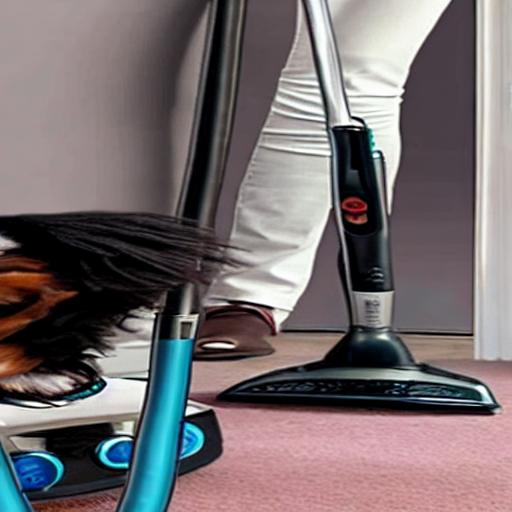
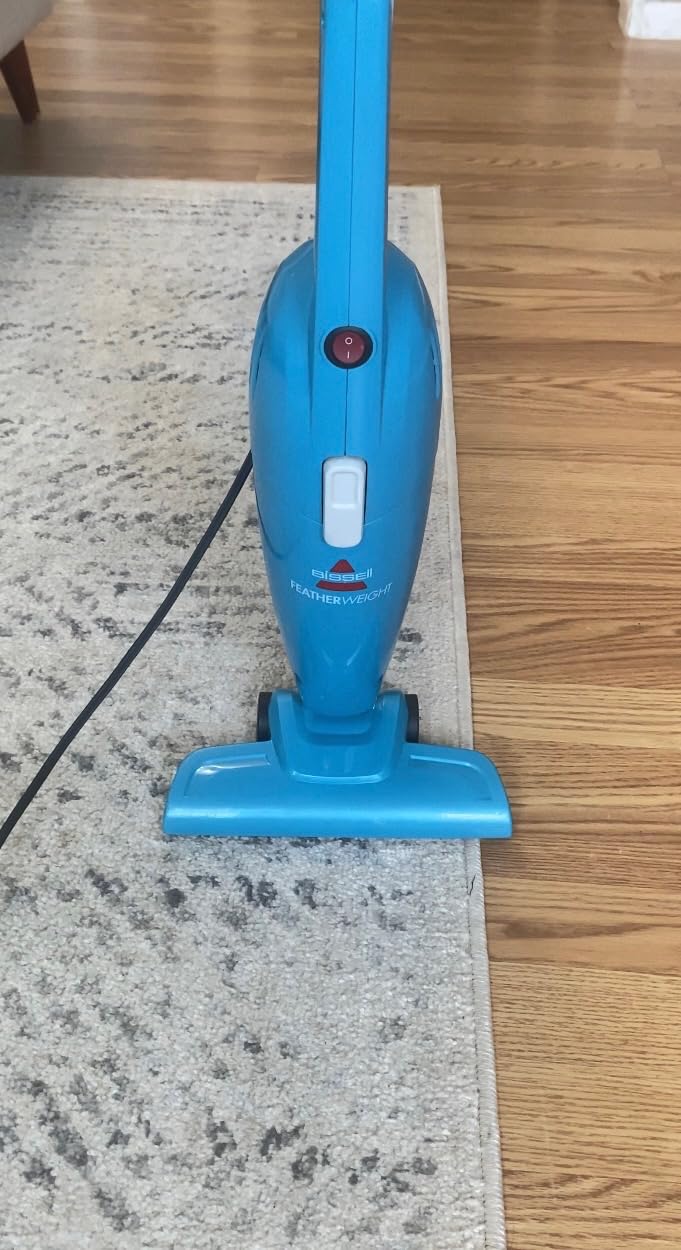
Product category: items_vacuum
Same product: no